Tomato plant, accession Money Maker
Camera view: vertical (180 deg); turntable rotation: 270 degrees
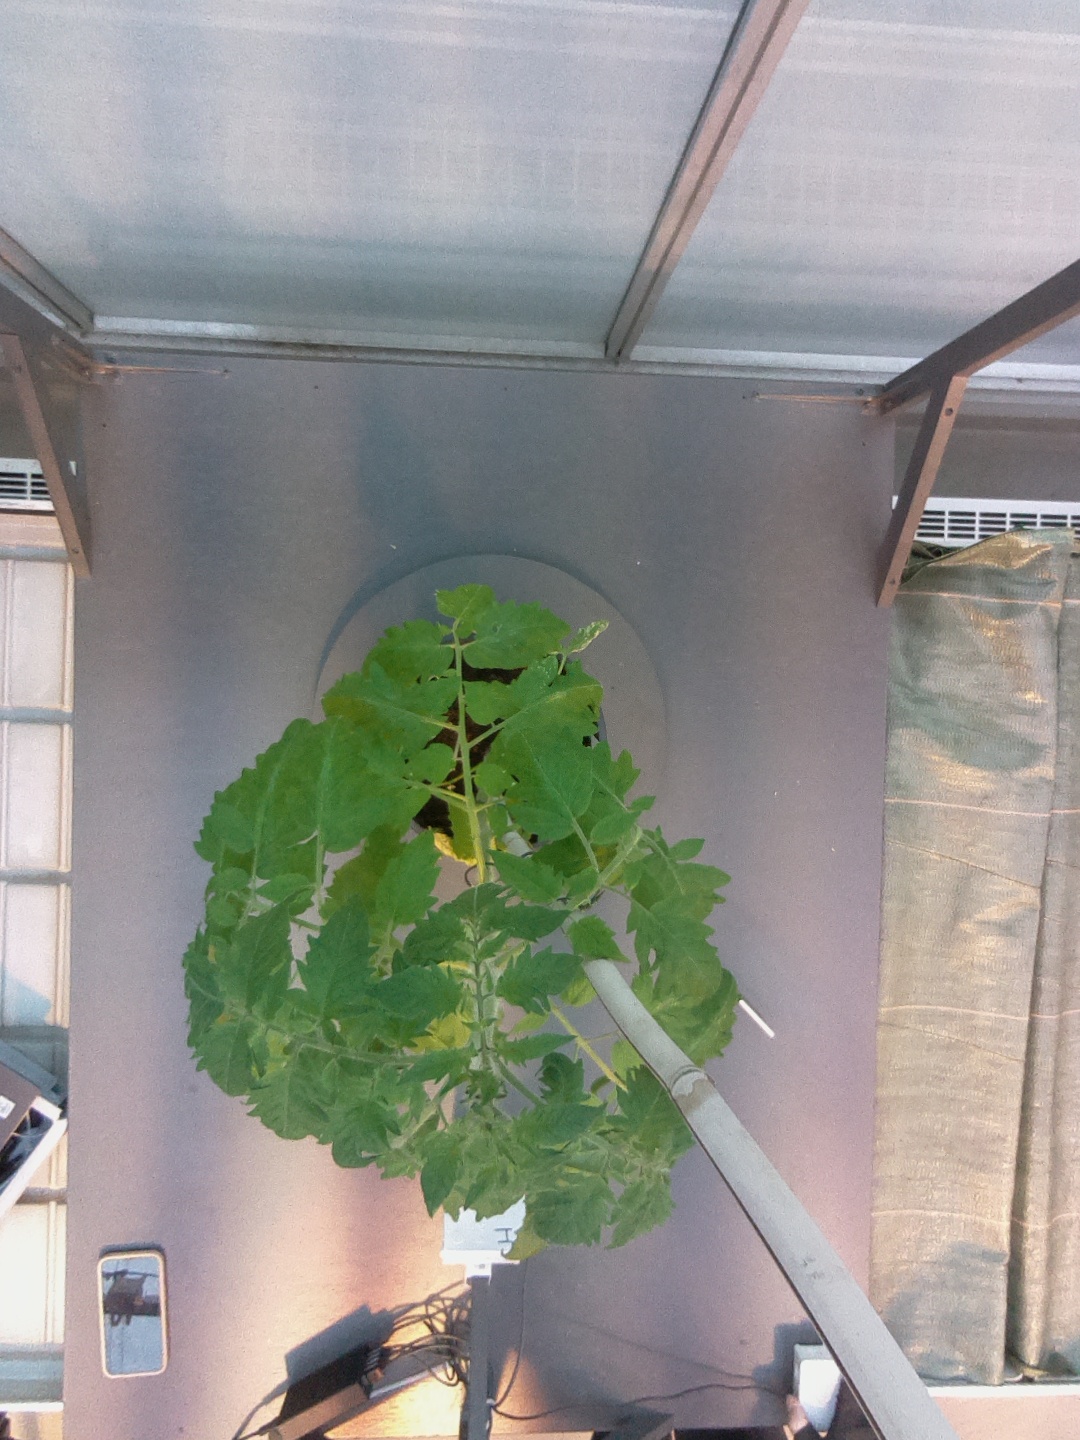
BBCH growth stage 60: First flowers open